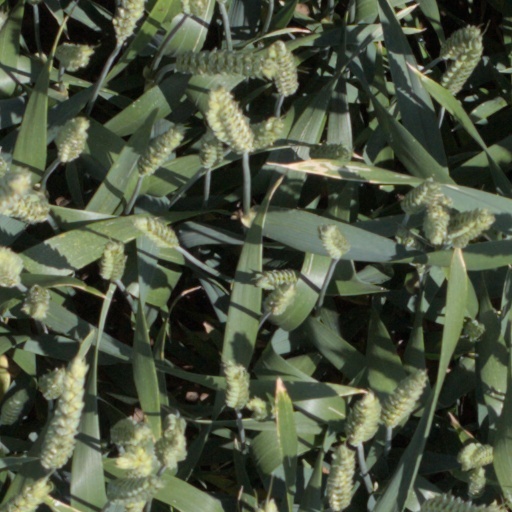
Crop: wheat